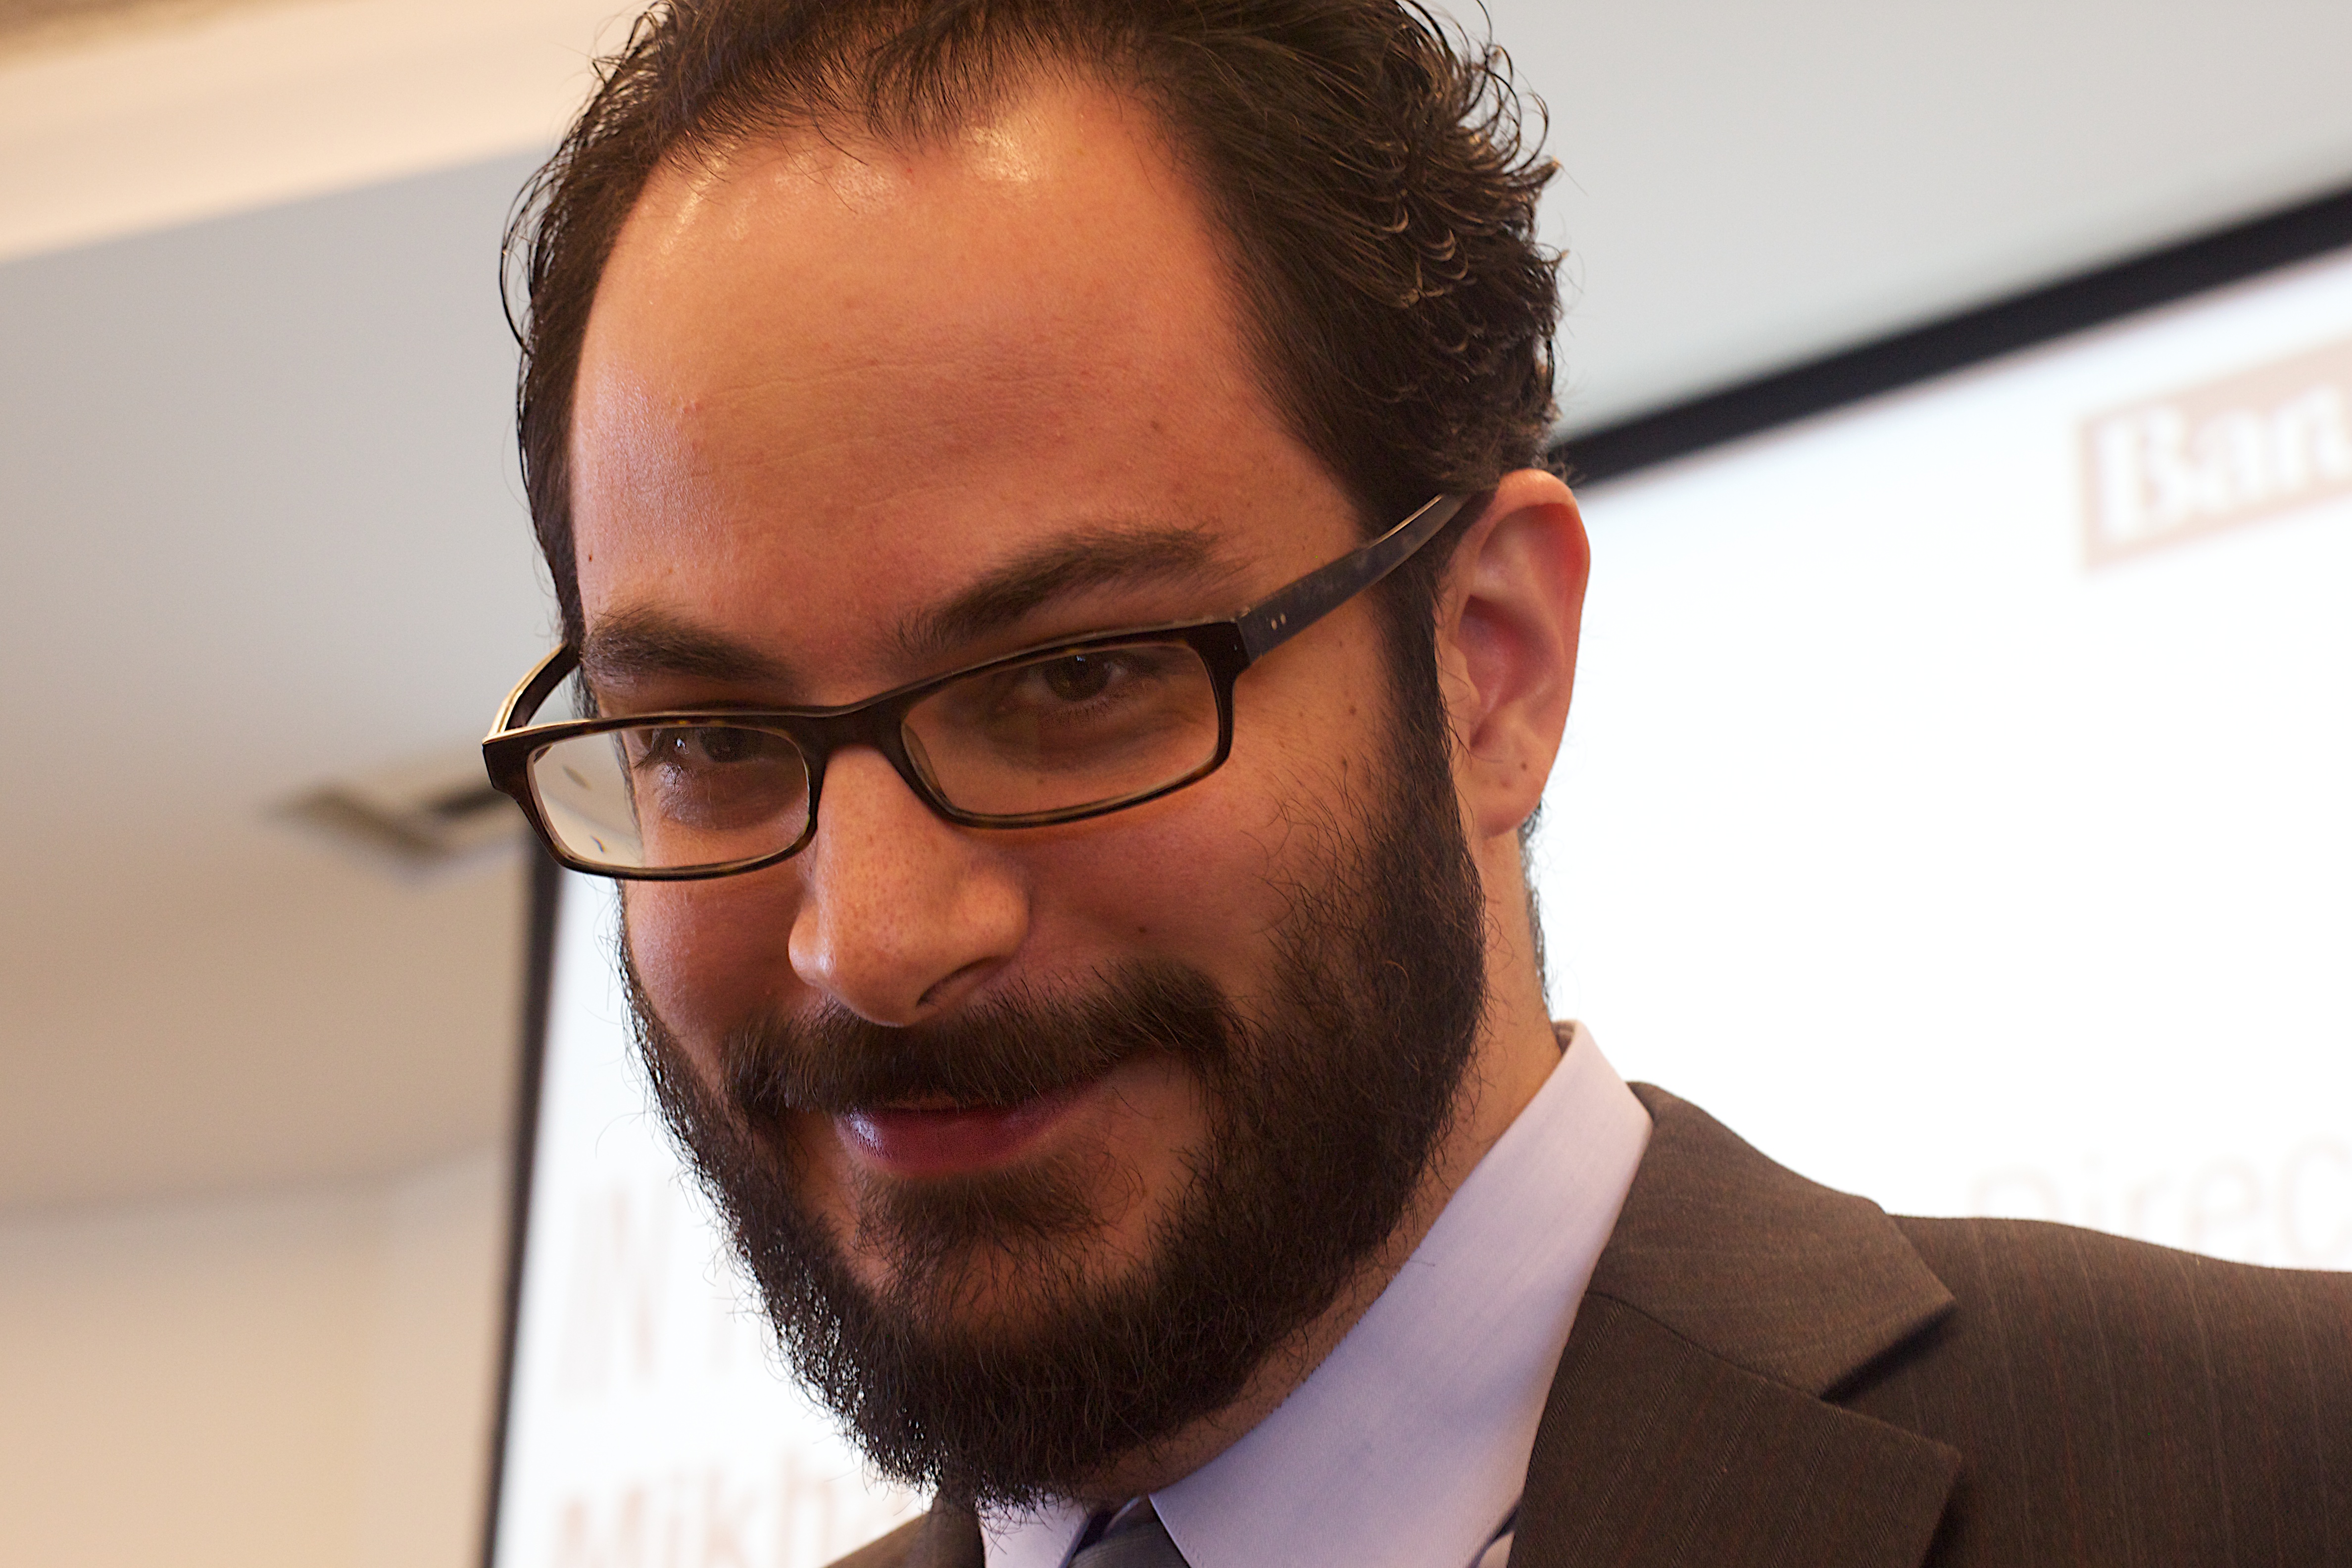
person, hair, profession, beard, glasses, eyewear, blsci, facial hair, vision care